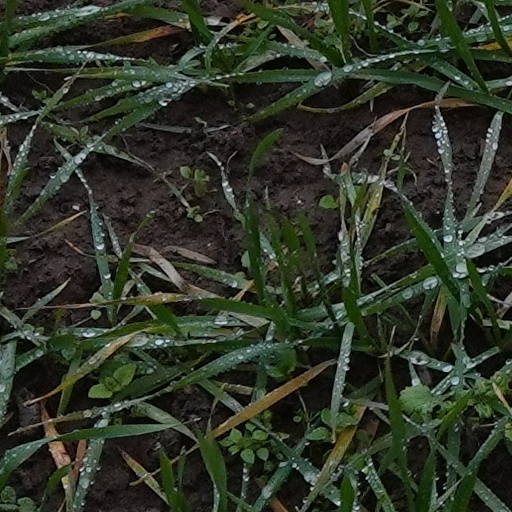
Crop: wheat